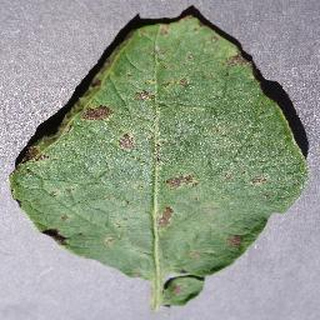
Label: potato_early_blight